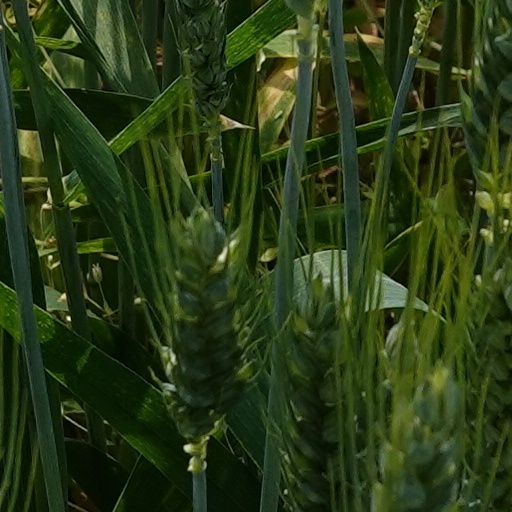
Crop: wheat